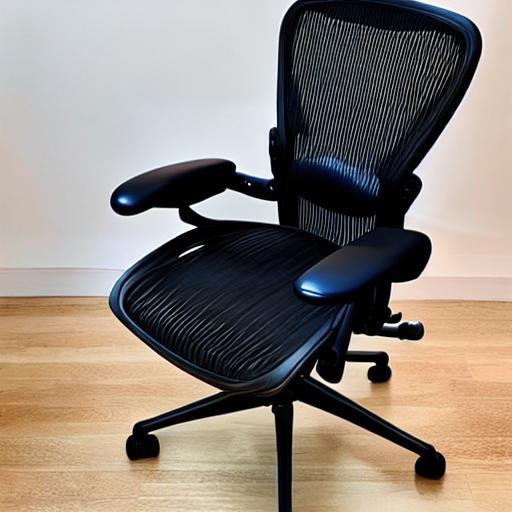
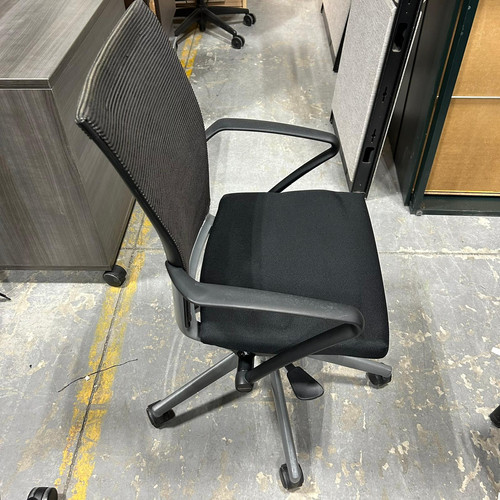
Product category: items_chair
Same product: no